Political positions of Kamala Harris

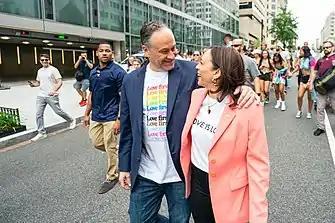
Harris becomes the first sitting vice president to attend a Pride Parade, June 2021.

Several senators including Harris signed a letter to U.S. defense secretary James Mattis about "the overt politicization of the military" with the Trump administration's deployment of 5,800 troops to the U.S.–Mexico border and requesting a briefing and written justification from the U.S. Northern Command for troop deployment, while urging Mattis to "curb the unprecedented escalation of DOD involvement in immigration enforcement."